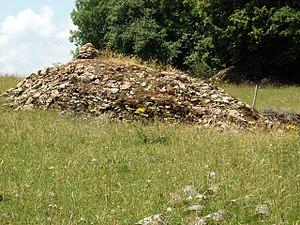
Sermu, Jura, ancien habitat en lauzes
Sermu est une ancienne commune française du département du Jura, aujourd'hui hameau de la commune de Baume-les-Messieurs. Elle est indépendante jusqu'en 1821, année de son rattachement à Baume-les-Messieurs.